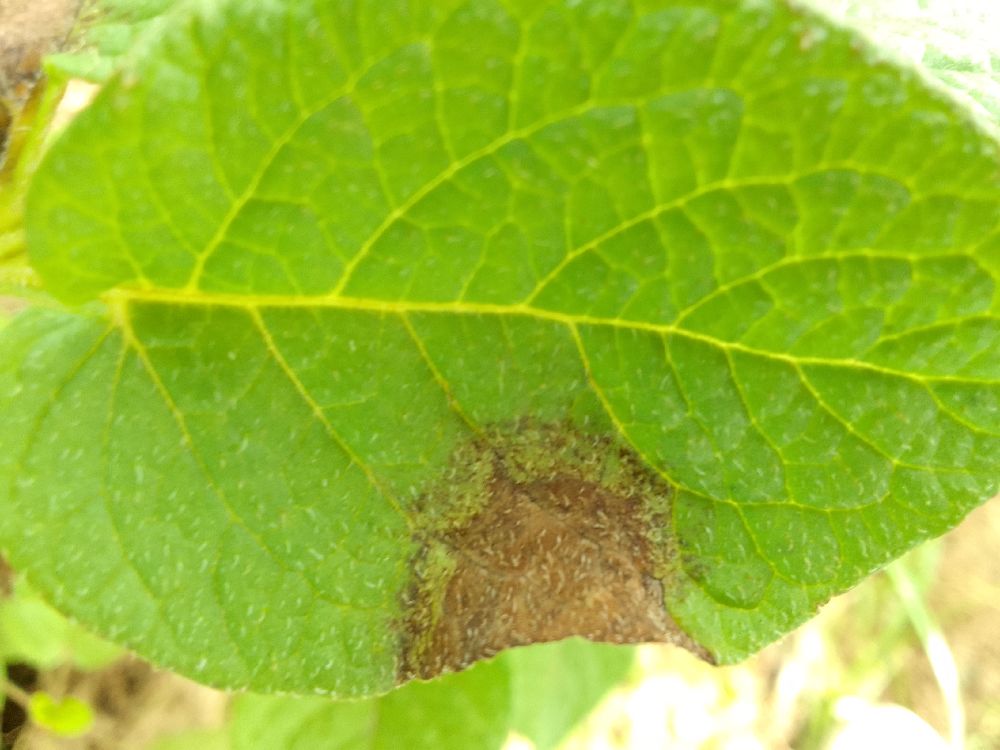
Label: Late blight